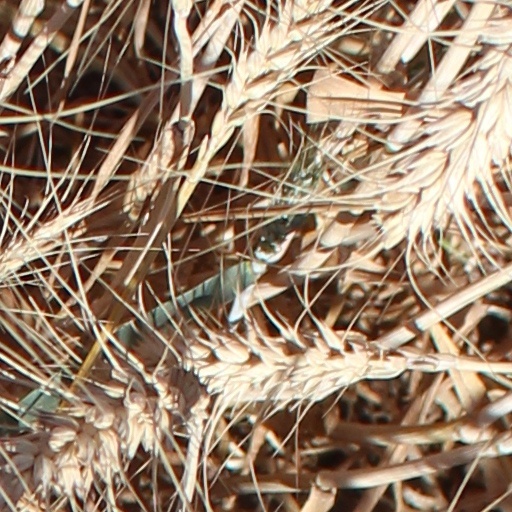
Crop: wheat